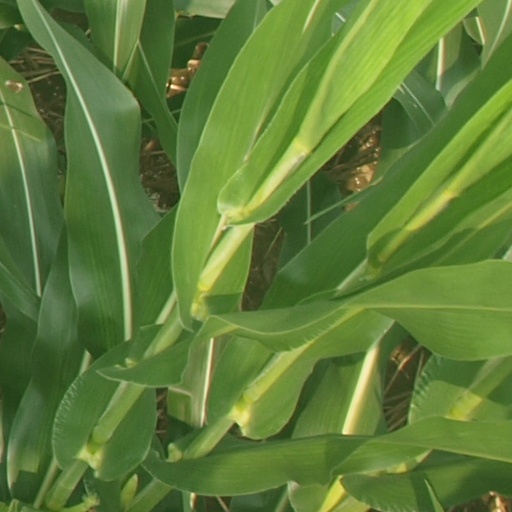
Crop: maize; corn